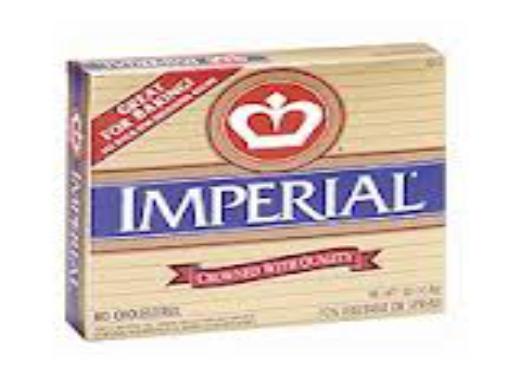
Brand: Imperial Margarine
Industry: Food